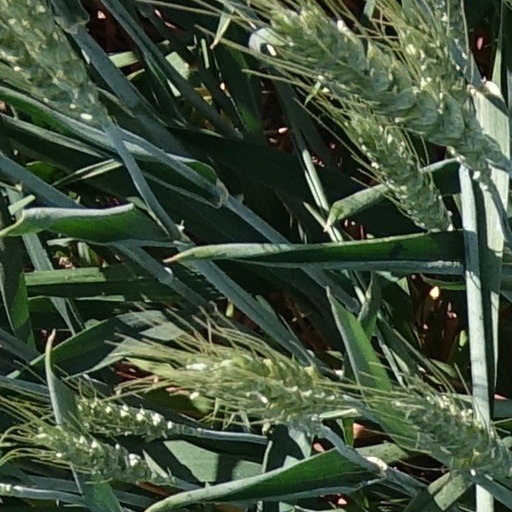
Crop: wheat